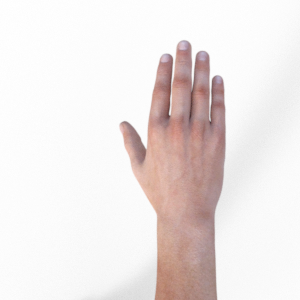
Label: paper